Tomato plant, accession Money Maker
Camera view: bottom (45 deg); turntable rotation: 120 degrees
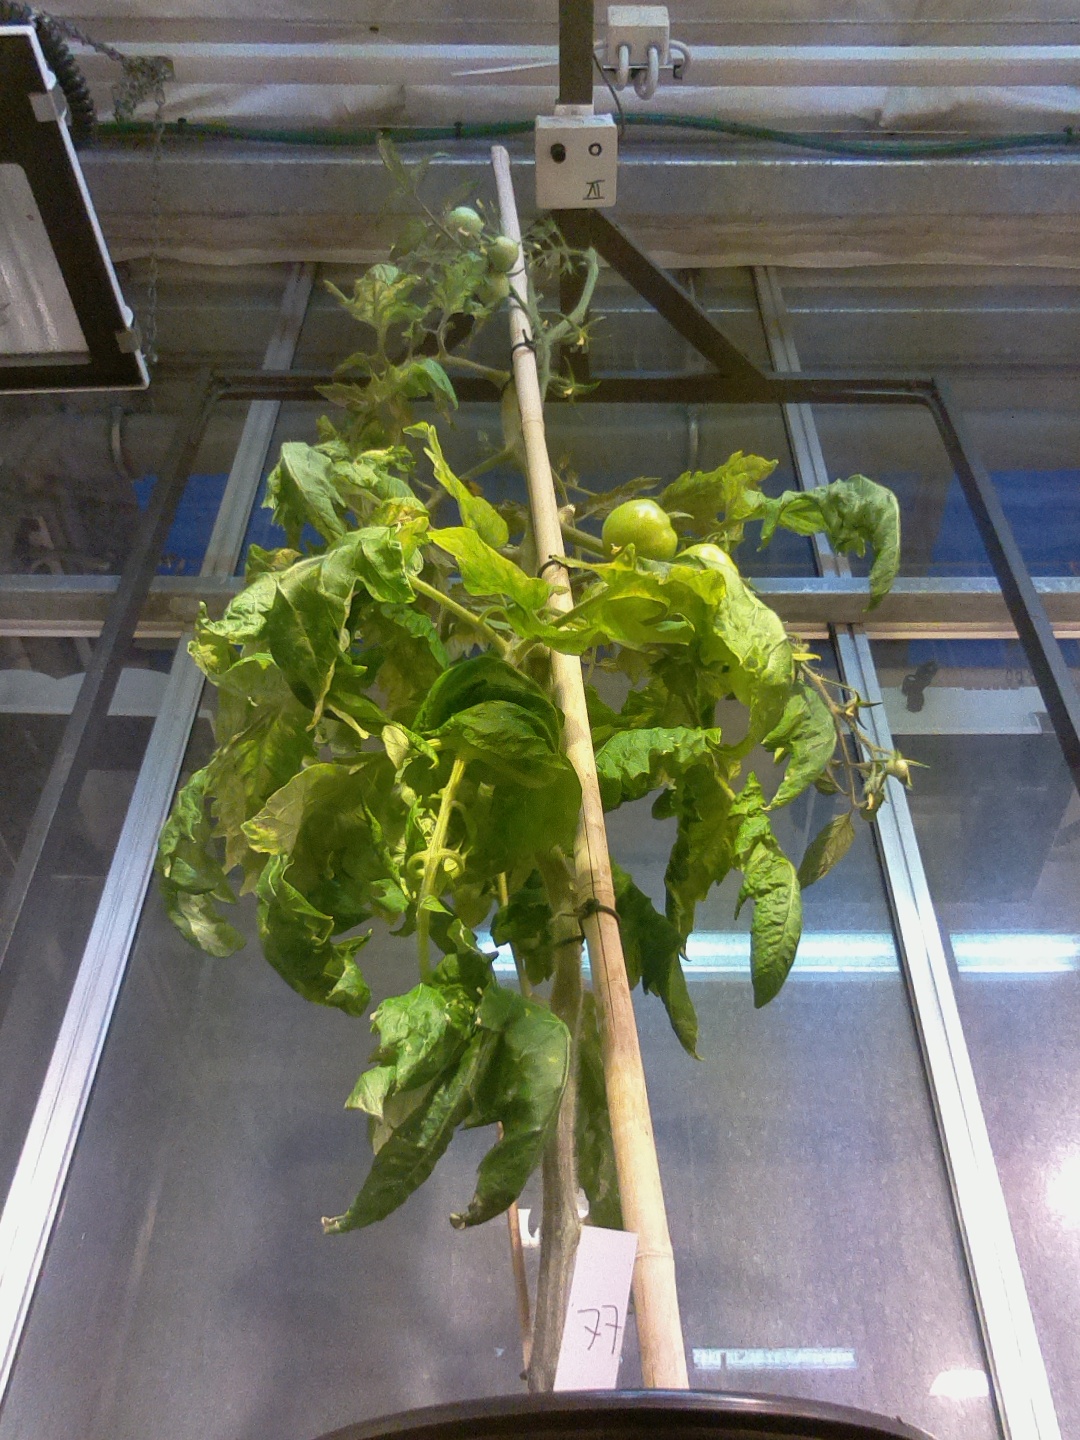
BBCH growth stage 78: 80% -90% of final fruit size